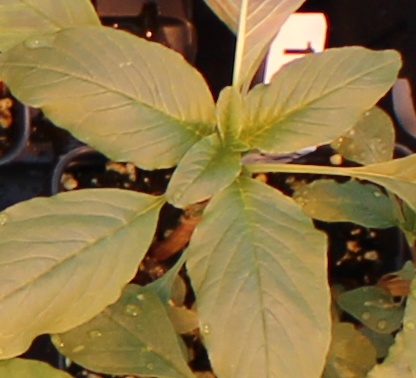
Label: Waterhemp